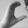
ASL letter: C